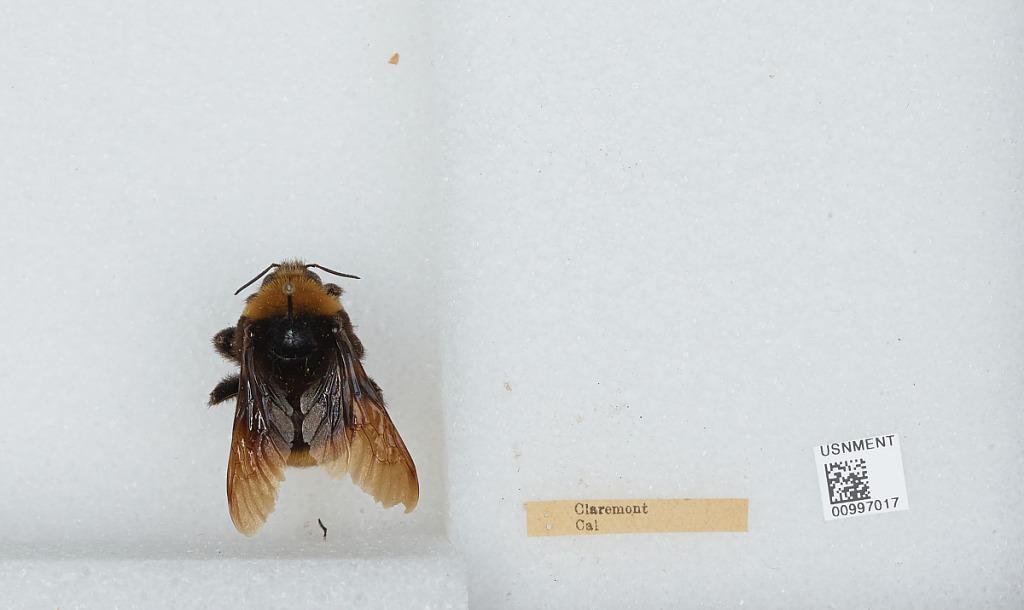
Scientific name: Bombus (Crotchiibombus) crotchii Cresson
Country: United States
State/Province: California
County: Los Angeles
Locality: Claremont
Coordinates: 34.11, -117.72